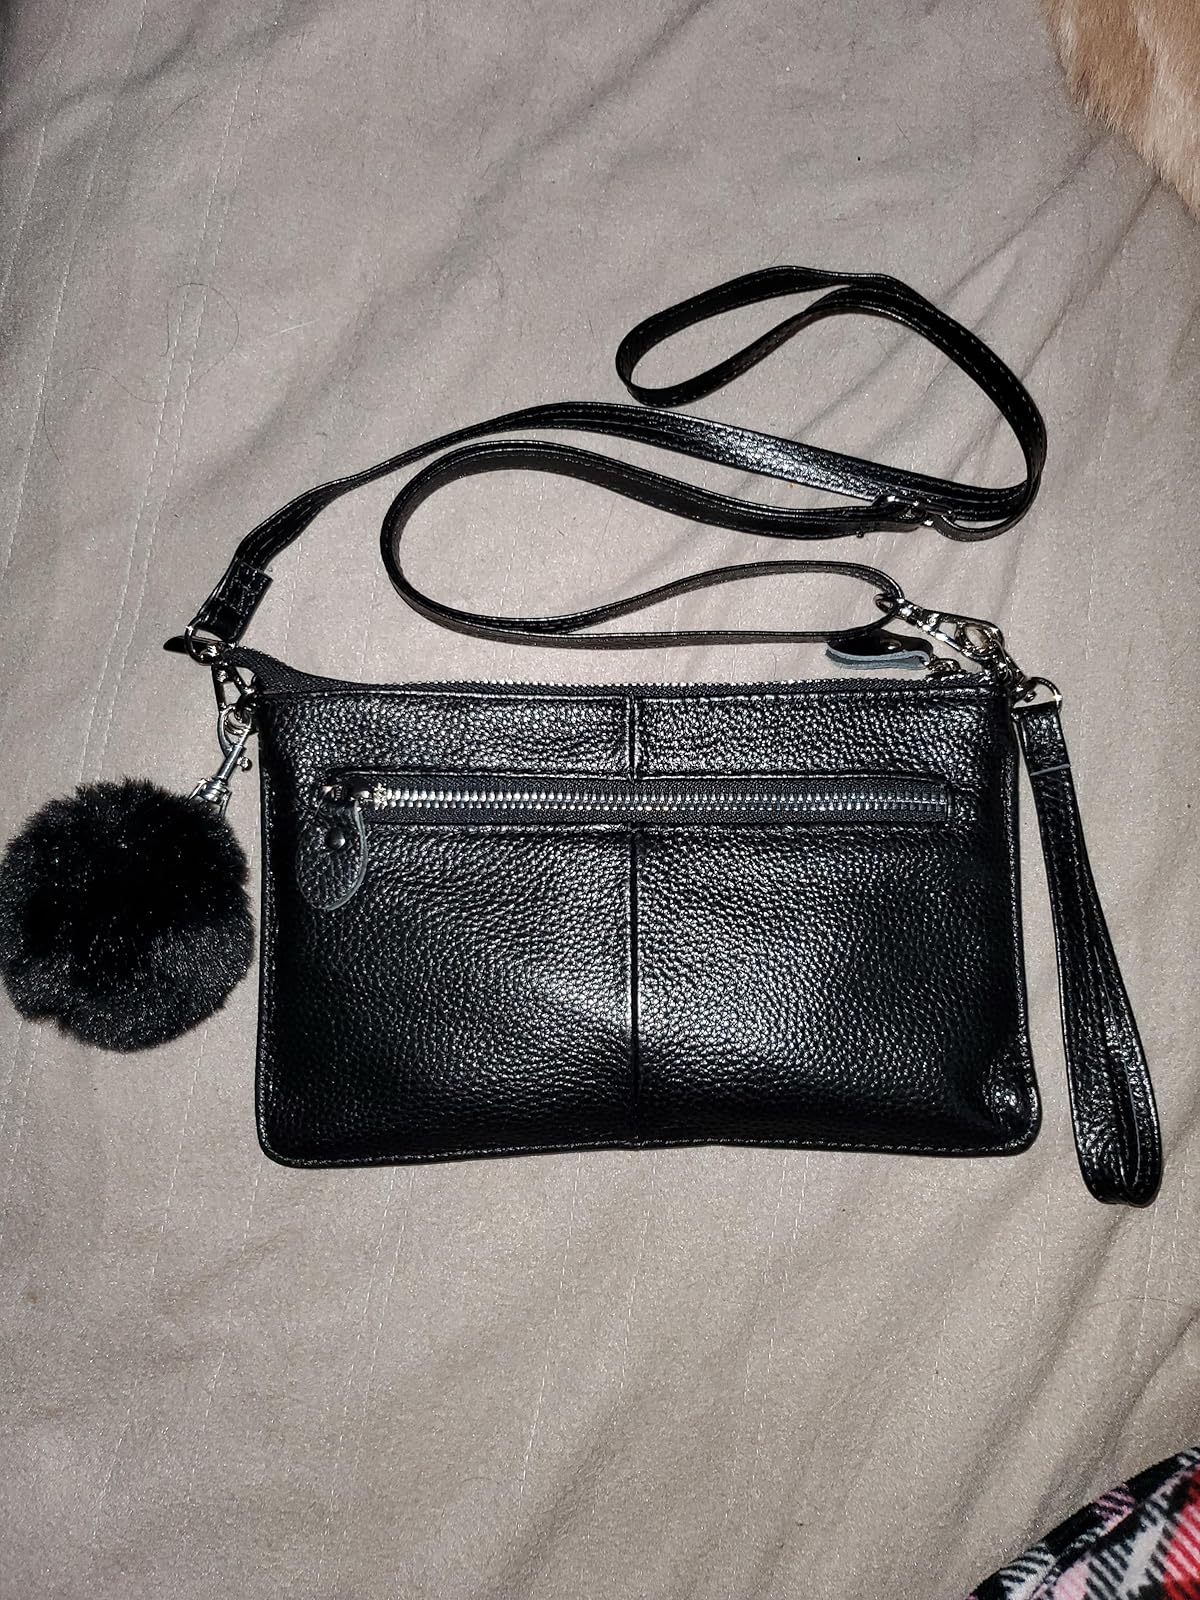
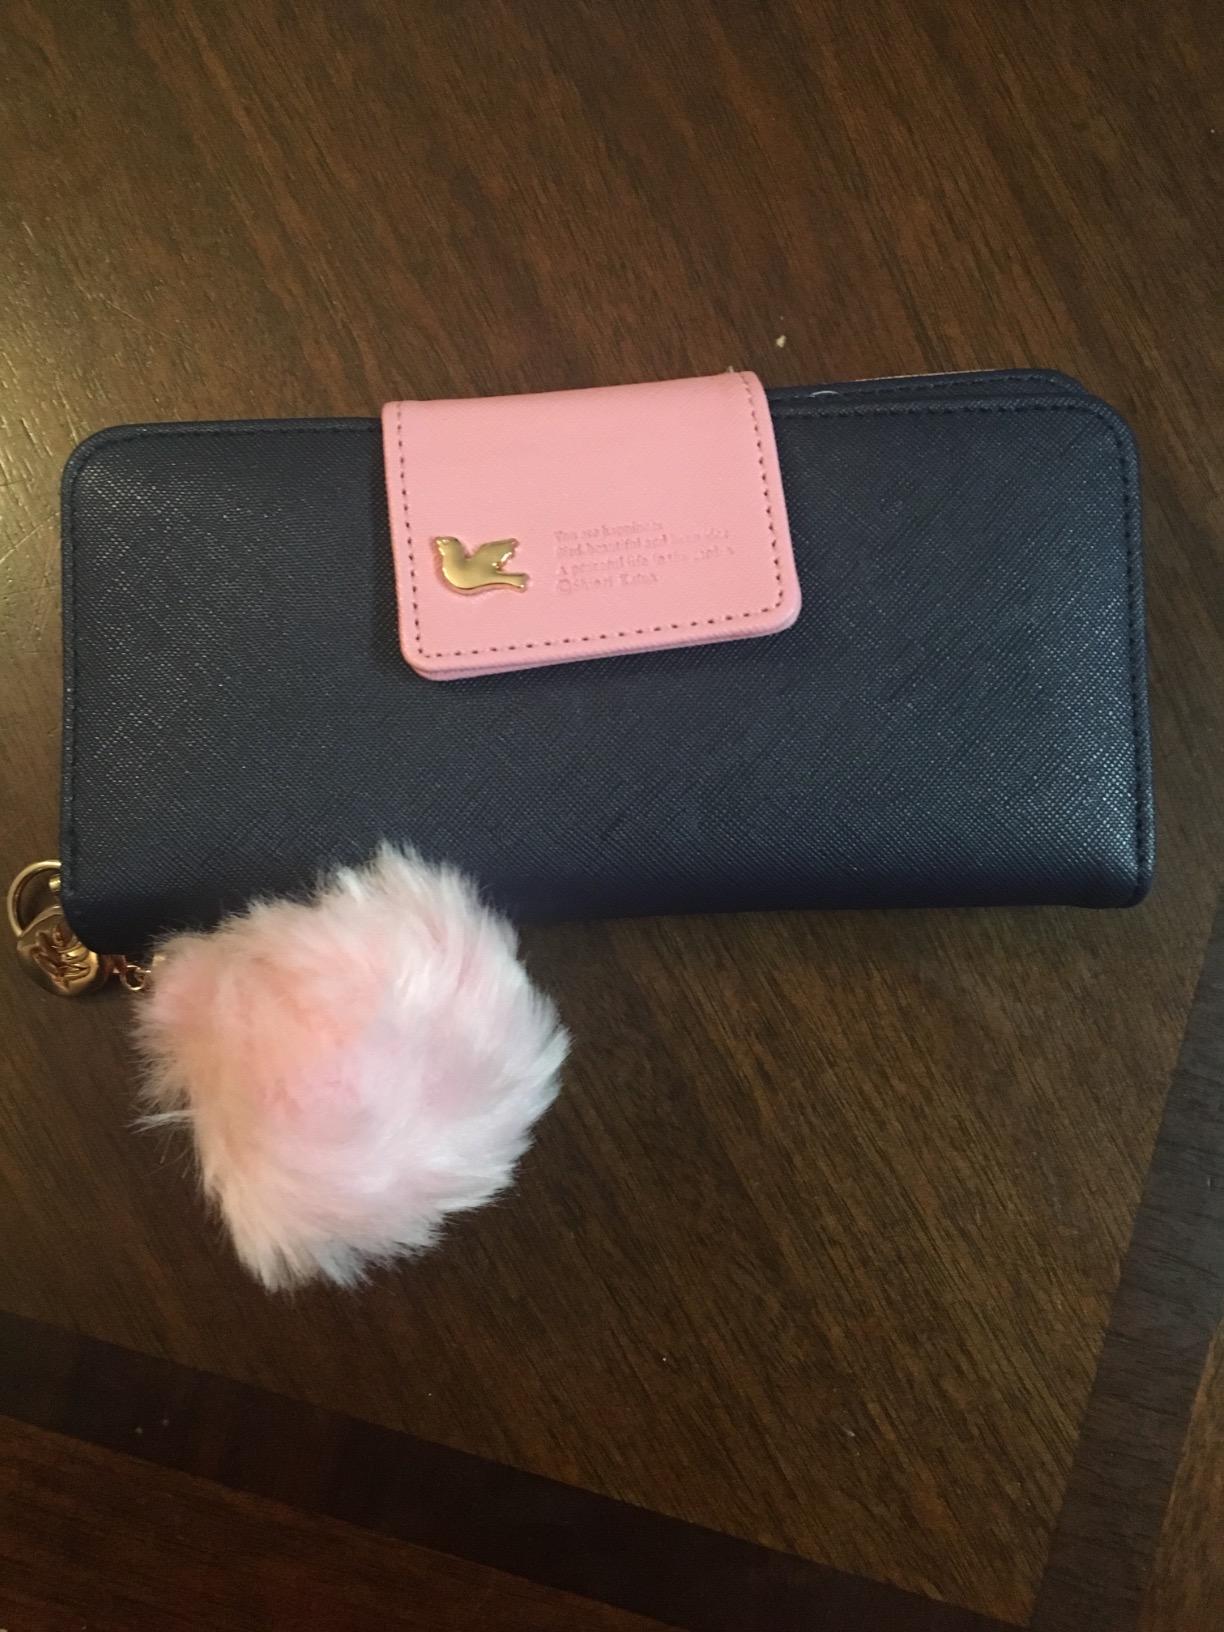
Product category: accessories_handbag
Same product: no